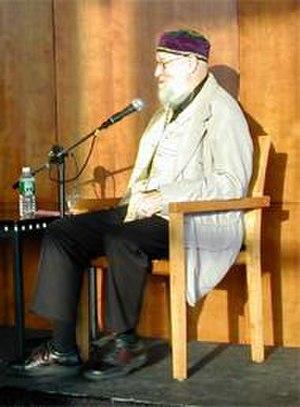
Terrence Mitchell “Terry” Riley, né le 24 juin 1935 à Colfax en Californie, est un compositeur contemporain américain. Il est considéré comme un des fondateurs de la musique minimaliste, courant de la musique contemporaine, et l'un des compositeurs les plus importants de la musique classique aux États-Unis.